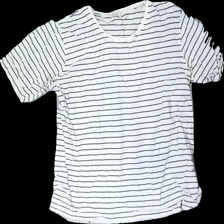
View: front
Type: T-shirt
Category: Ladies
Brand: Not in the list
Brand text on label: M&S Mode
Colors: Black, White
Material: 100% cotton
Pattern: Striped
Cut: Regular, C-collar
Size: M
Season: All
Stains: Minor
Smell: Minor
Price range: <50
Recommended usage: Recycle